Angoulême

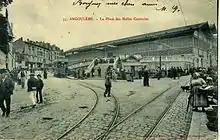
The network of "Tramway of Angoulême" served the city from 1900 to 1935.Seen here is a carriage at the Place des Halles before the First World War.

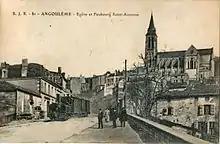
The city was also the terminus of a metre-gauge light railway called the "Chemins de fer économiques des Charentes" to Chalais which ran from 1910 to 1948.

On 24 June 1940, the 2nd Verfügungstruppe division (special intervention troops) Das Reich supported by other units of the Wehrmacht arrived in Angoulême. These troops took prisoners and neutralized the many refugee French soldiers in the city. Their number is estimated between 10 and 20 thousand. They were released in the following days.